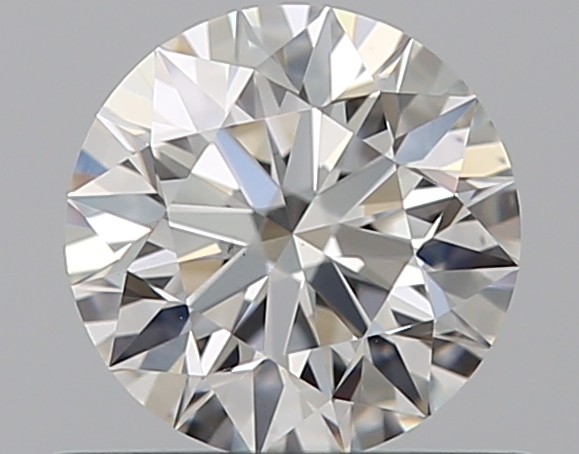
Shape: round
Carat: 0.52
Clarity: VS1
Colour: F
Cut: EX
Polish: EX
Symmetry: EX
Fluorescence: N
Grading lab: GIA
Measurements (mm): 5.14 x 5.17 x 3.22